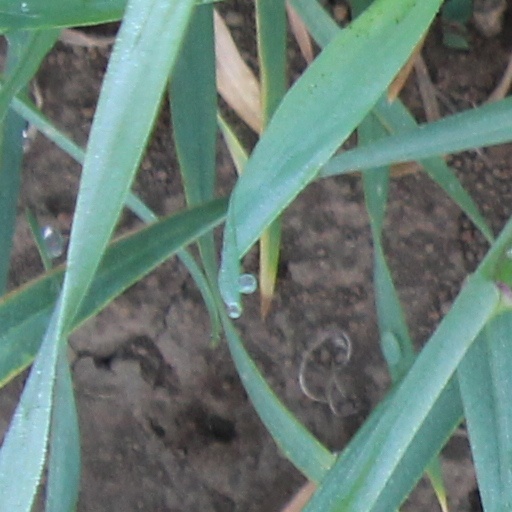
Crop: wheat